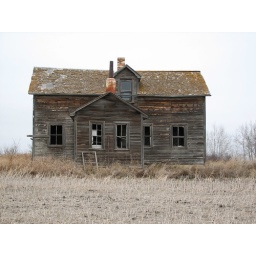
standing in a stubble  field